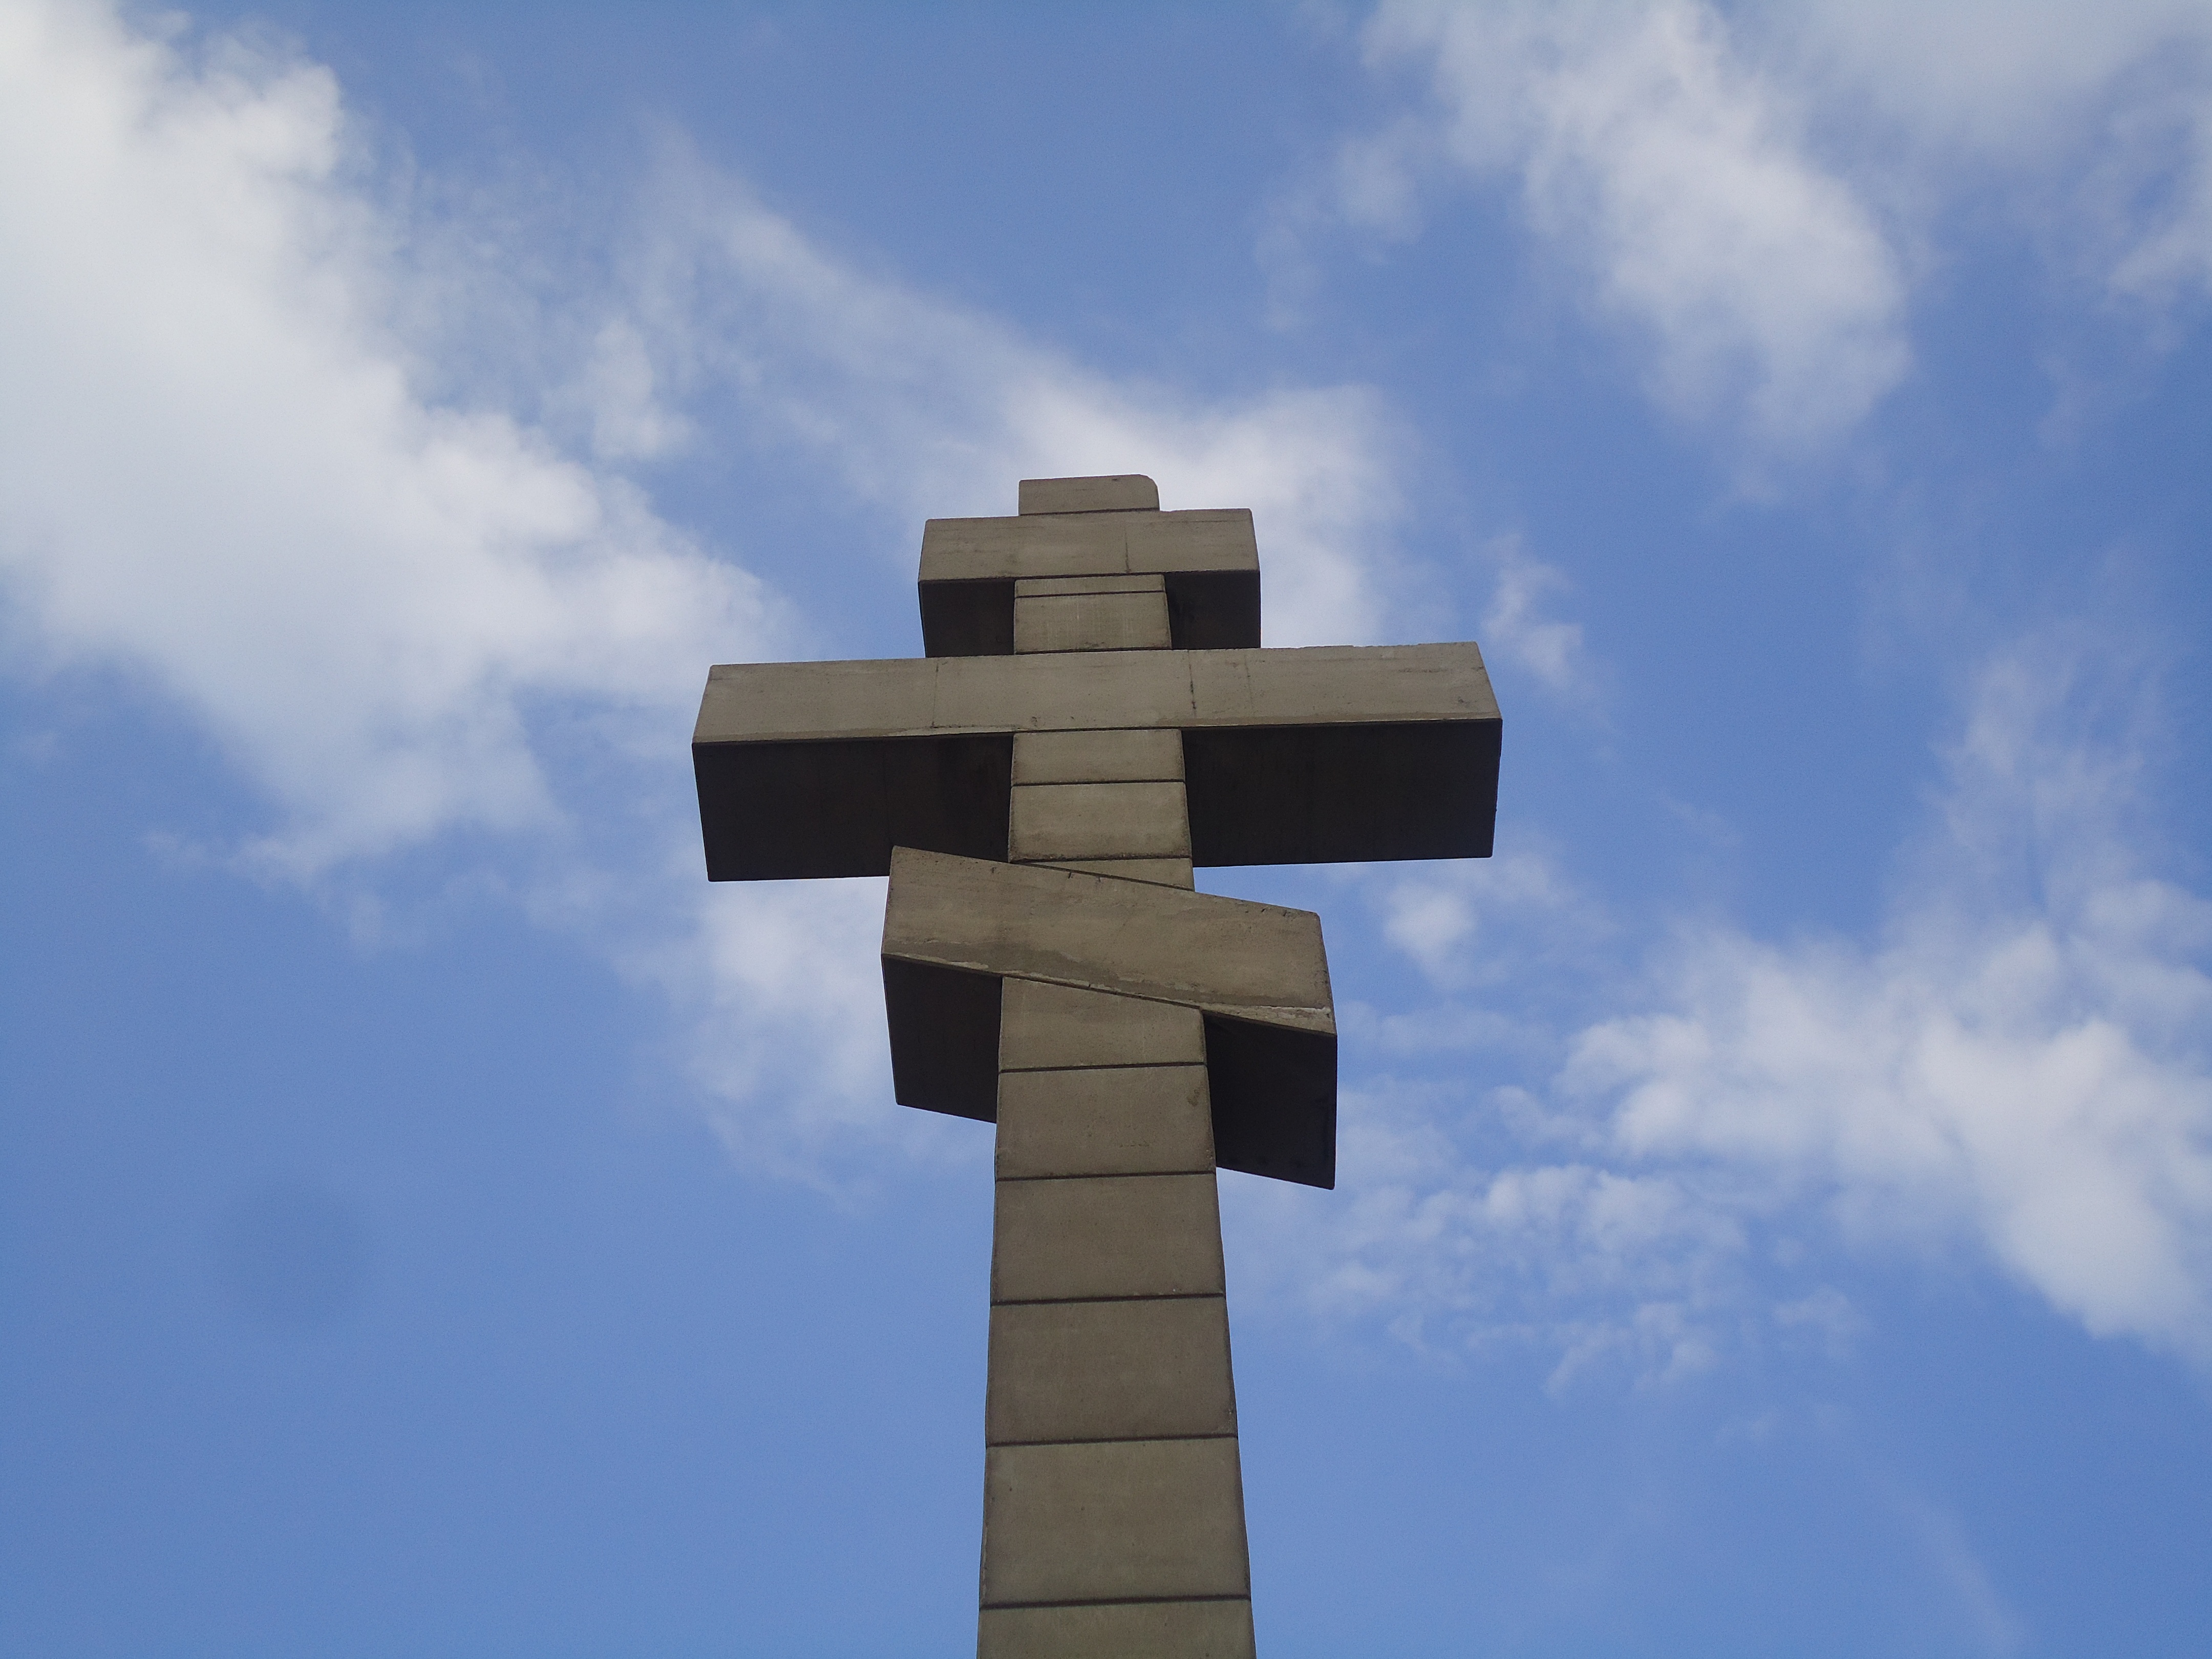
sky, stone, monument, statue, symbol, blue, cross, vratsa, botev, okolchitsa